Psicosis

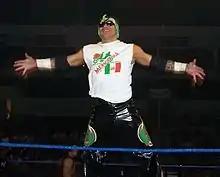
Psicosis during his time in WWE in 2006

In 2005, Castellanos signed a contract with World Wrestling Entertainment (WWE). He appeared at the WWE promoted ECW One Night Stand pay-per-view on June 12, losing to Rey Mysterio. His first WWE television appearance was on the June 18 airing of "WWE Velocity", teaming with Super Crazy to defeat Akio and Billy Kidman. Psicosis, Super Crazy, and Juventud grouped together to form a faction known as the Mexicools. The group made their debut as heels on the June 23 episode of "SmackDown!" when all three members rode to the ring on a John Deere lawn mower, with the sticker saying "Juan" Deere to be more Mexican, wearing matching coveralls and attacked both Chavo Guerrero and Paul London during their WWE Cruiserweight Championship match. Juventud cut a promo questioning the lack of "true Mexican Luchadores" in the cruiserweight division, before going on to deride the state of Mexican Americans in general. Psicosis dubbed the lawn mower they arrived on a "Mexican Limo 2005" and the group claimed that even Mexico's President mocks Mexicans in the United States; this referenced Vicente Fox's controversial remark that Mexican immigrants do the jobs "not even the blacks want to do." Guerrera then stated that they were no longer there to clean toilets and work for "them" (the "gringos") but "they" were going to be working for "us" (The Mexicools)," before dubbing the team "not Mexi"cans" but Mexi"cools"!" In the following weeks, they would continue to make run-ins in matches and mock the stereotypical image of Mexicans in the United States, even coming to the ring each with their own riding lawn mower.